Vestby Station

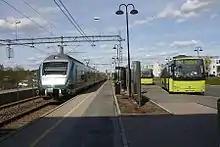
NSB Class 72 train and Ruter buses at the station

The station received a major overhaul after the Østfold Line was extended to double track in the 1990s. The station was redesigned in the same architectural style as the preceding station Ås, with a modern walkway over the tracks. The walkway is built in gluelam, and shapes together with the stairways down to the platforms one minimalistic construction.